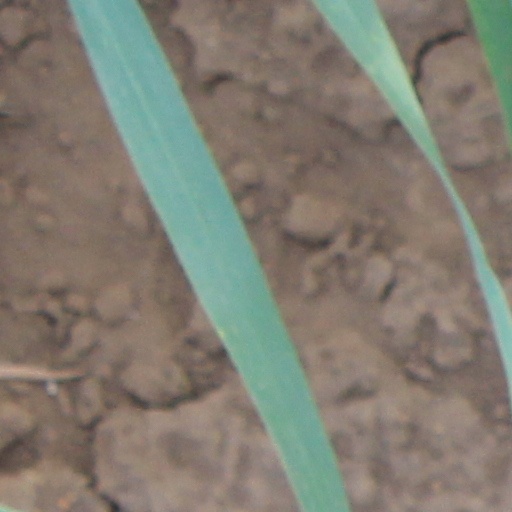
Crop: wheat